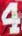
Number: 4